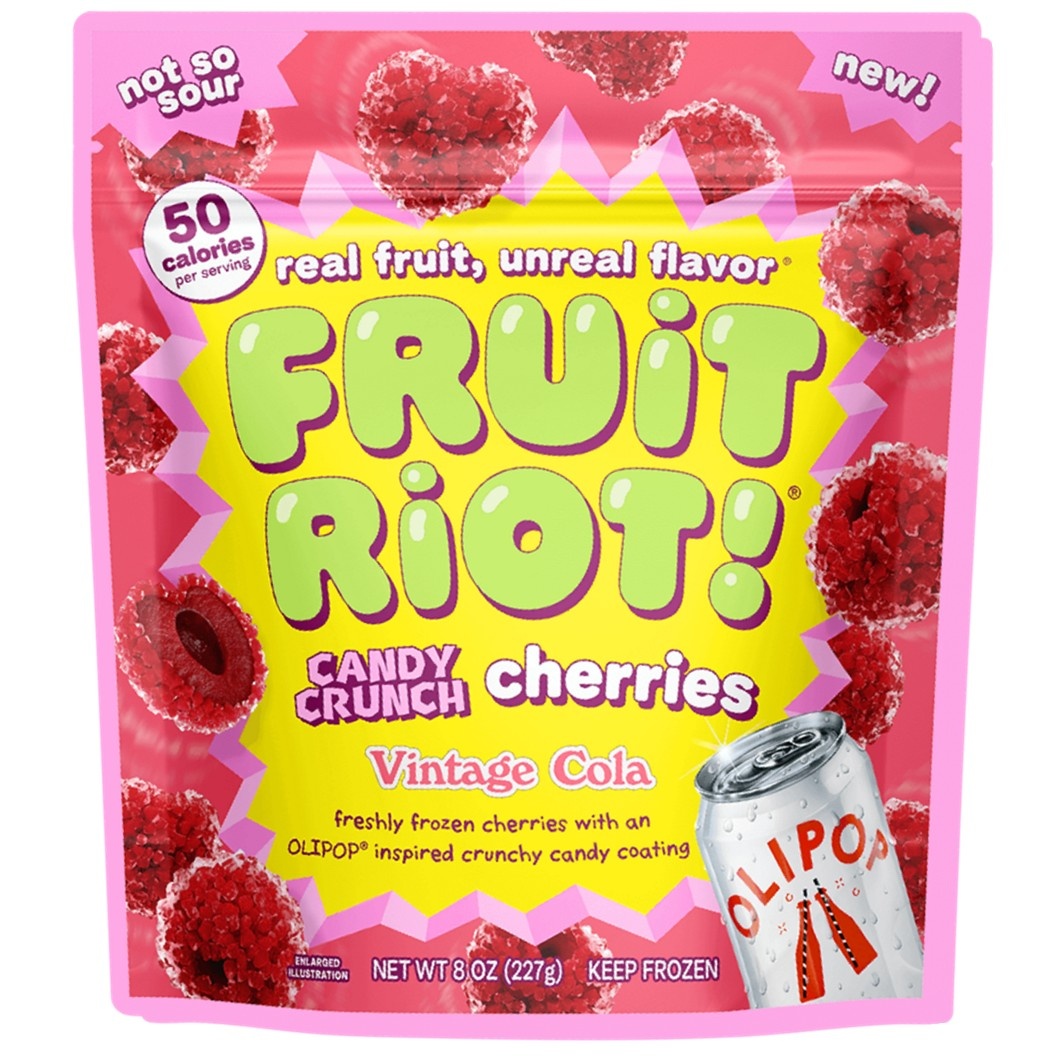
Fruit Riot! Candy Crunch Cherries Vintage Cola 8oz.
Freshly frozen Cherries with an OLIPOP inspired crunchy candy coating. Vegan, Gluten free, No synthetic colors.
Brand: East Side Grocery
Category: Food, Beverages & Tobacco > Food Items > Candied & Chocolate Covered Fruit > Candied Fruit